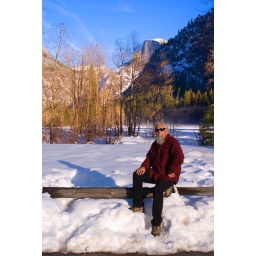
Man sitting on rail fence in snow in Yosemite